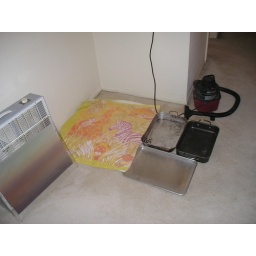
Pans on a bedroom floor to catch rain water in a leaky roof